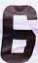
Number: 6